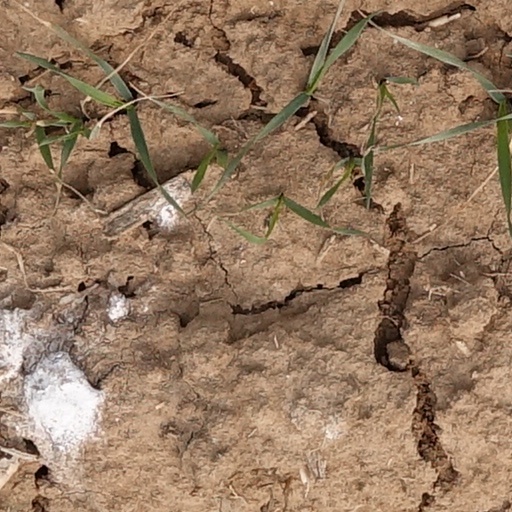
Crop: wheat